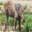
Label: deer